Däniken, Solothurn

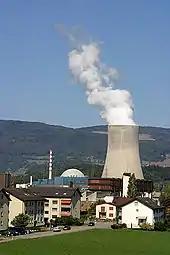
Gösgen Nuclear Power Plant near Däniken

, Däniken had an unemployment rate of 2.9%. , there were 30 people employed in the primary economic sector and about 12 businesses involved in this sector. 1,254 people were employed in the secondary sector and there were 41 businesses in this sector. 755 people were employed in the tertiary sector, with 96 businesses in this sector. There were 1,532 residents of the municipality who were employed in some capacity, of which females made up 43.9% of the workforce.